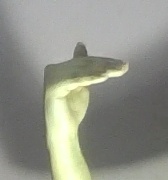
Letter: khaa